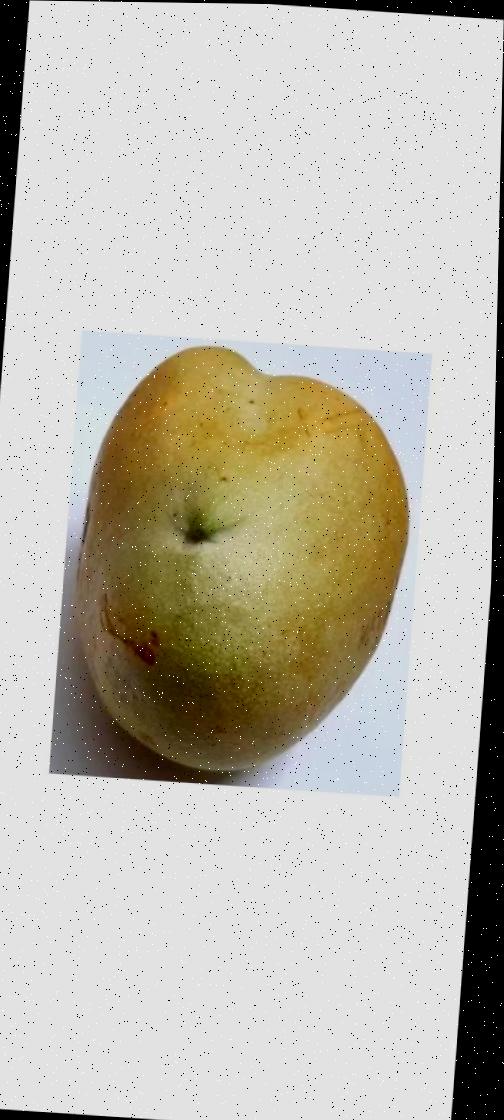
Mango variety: Bari-11